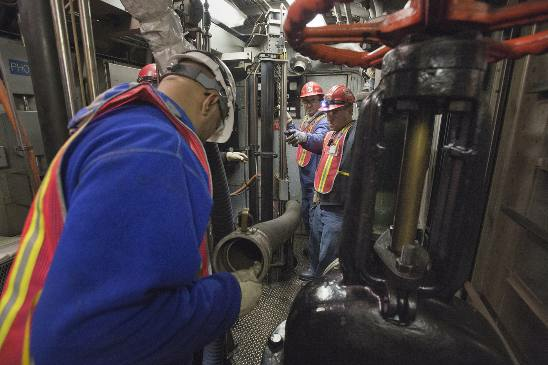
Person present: Yes